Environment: real
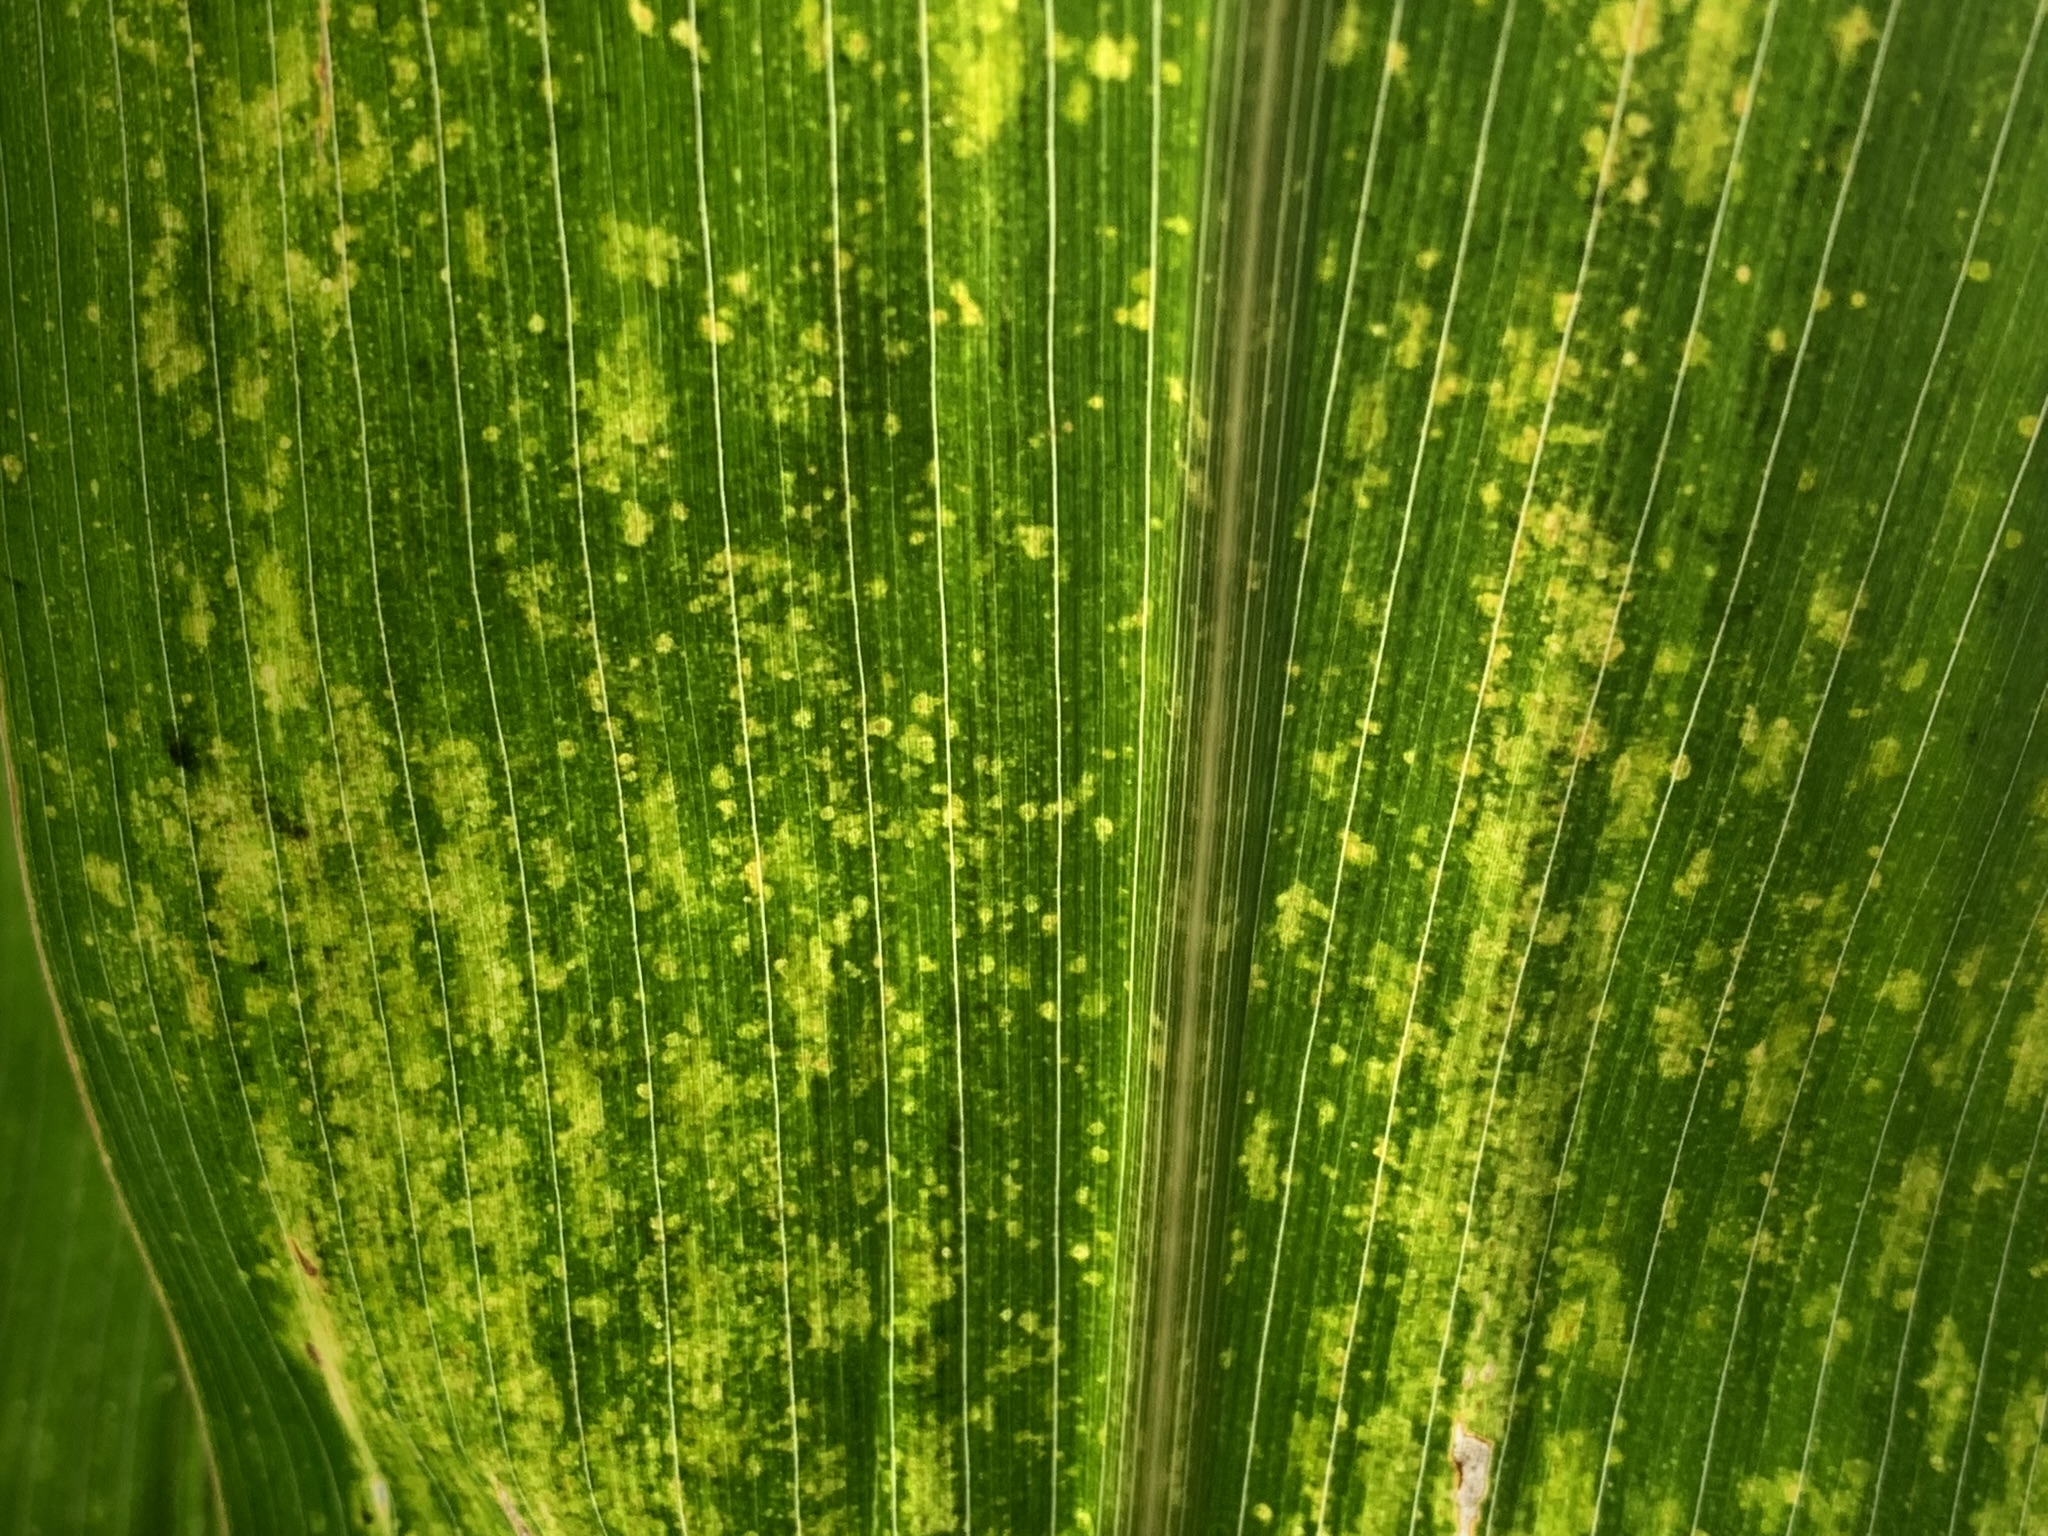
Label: lethal_necrosis